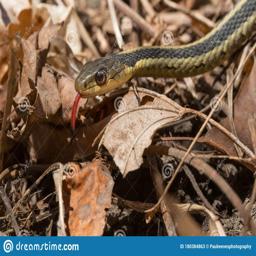
Animal: snakes